Surinam (Dutch colony)

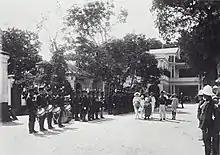
Baron Aarnoud van Heemstra, the governor of Suriname in 1923

From 1683, the colony was governed by the Society of Suriname, a company composed of three equal shareholders, being the city of Amsterdam, the family Van Aerssen van Sommelsdijck, and the Dutch West India Company. Although the organization and administration was of the colony was limited to these three shareholders, all citizens of the Dutch Republic were free to trade with Suriname. Also, the planters were consulted in a Council of Police, which was a unique feature among the colonies of Guiana.